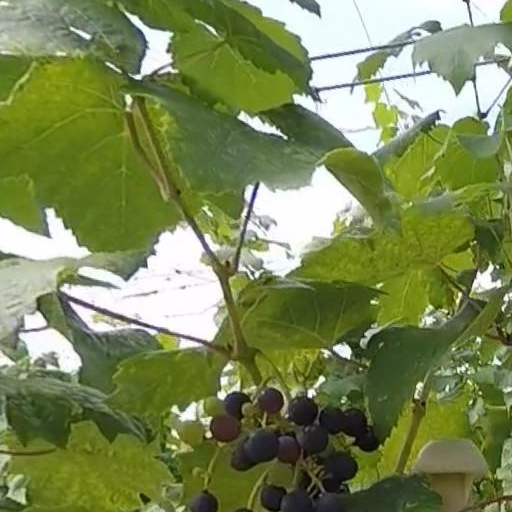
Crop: grape